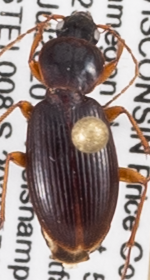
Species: Synuchus impunctatus
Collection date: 2020-07-14
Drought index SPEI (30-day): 0.394
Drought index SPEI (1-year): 1.314
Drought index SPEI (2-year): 2.09